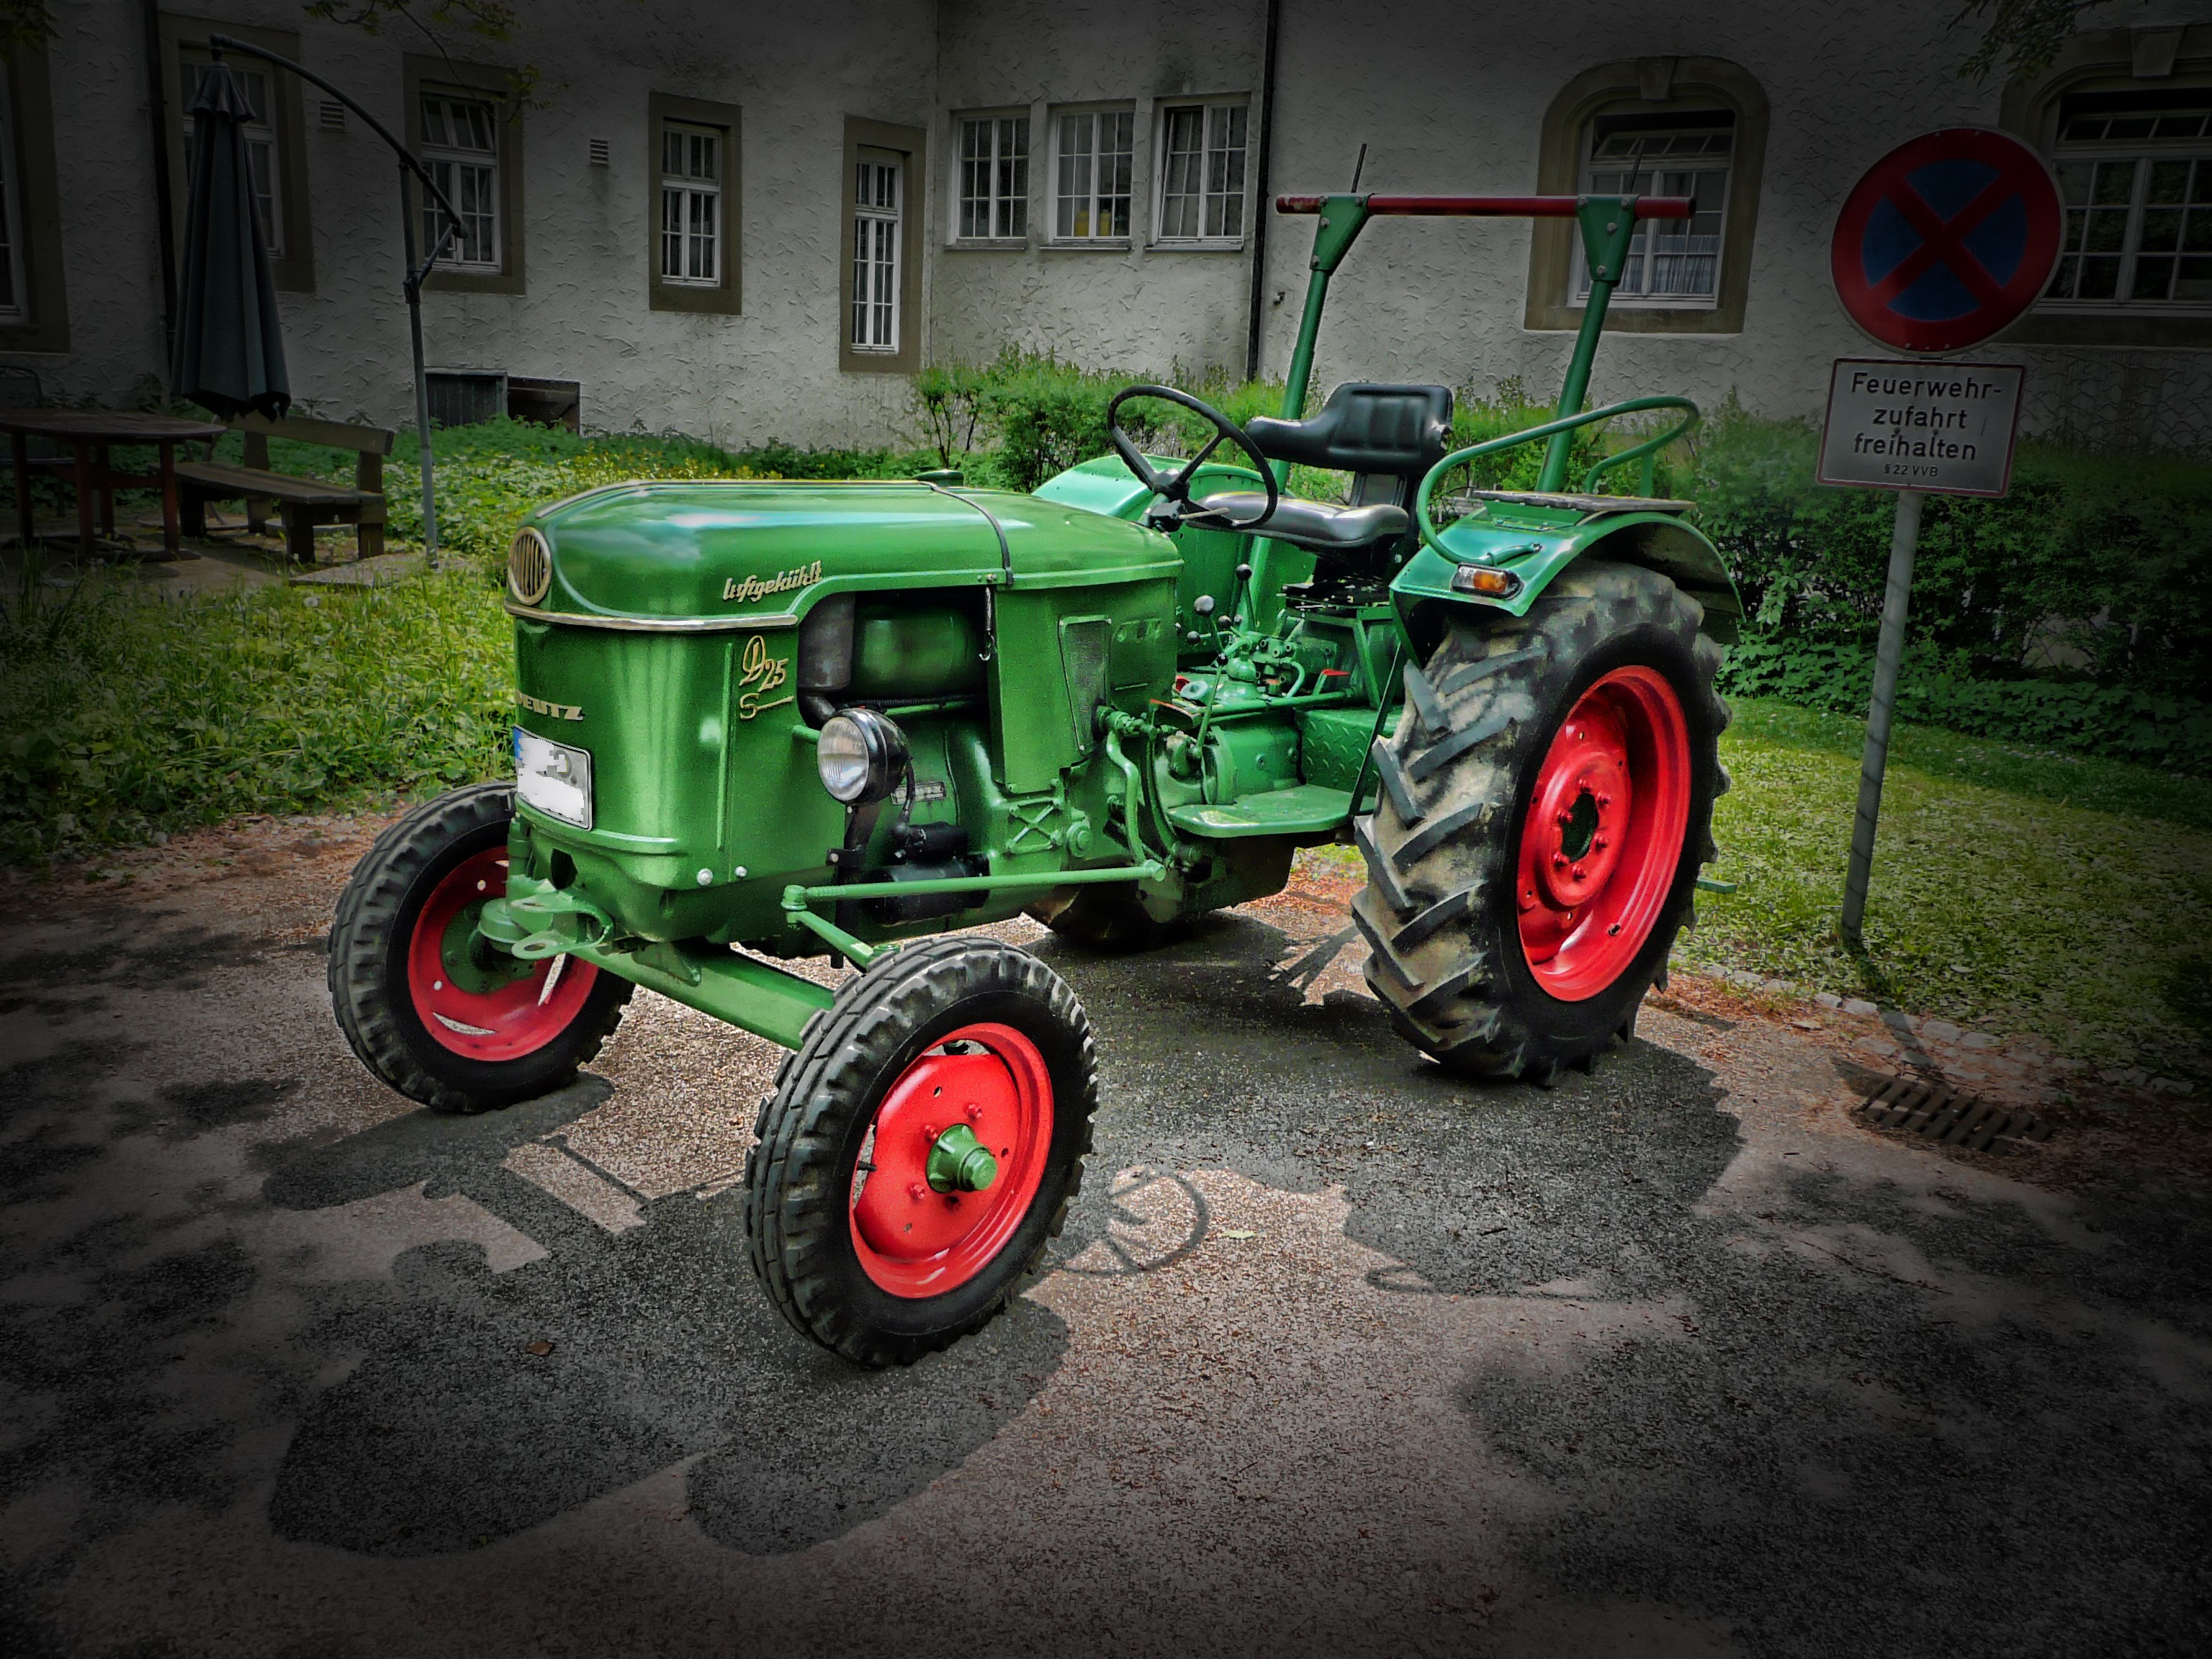
tractor, farm, wheel, countryside, rural, vehicle, machinery, hdr, deutz, agricultural machinery, land vehicle, d 25